Abdurrahman Wahid

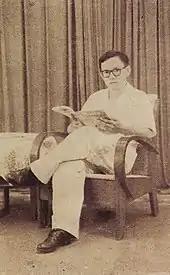
Abdurrahman Wahid as a young man, ca. 1960s

In 1963, Abdurrahman Wahid received a scholarship from the Ministry of Religious Affairs to study at Al Azhar University in Cairo, Egypt. He left for Egypt in November 1963. Unable to provide evidence to certify that he spoke Arabic, Abdurrahman was told when arriving that he would have to take a remedial class in the language before enrolling at the university's Higher Institute for Islamic and Arabic studies.